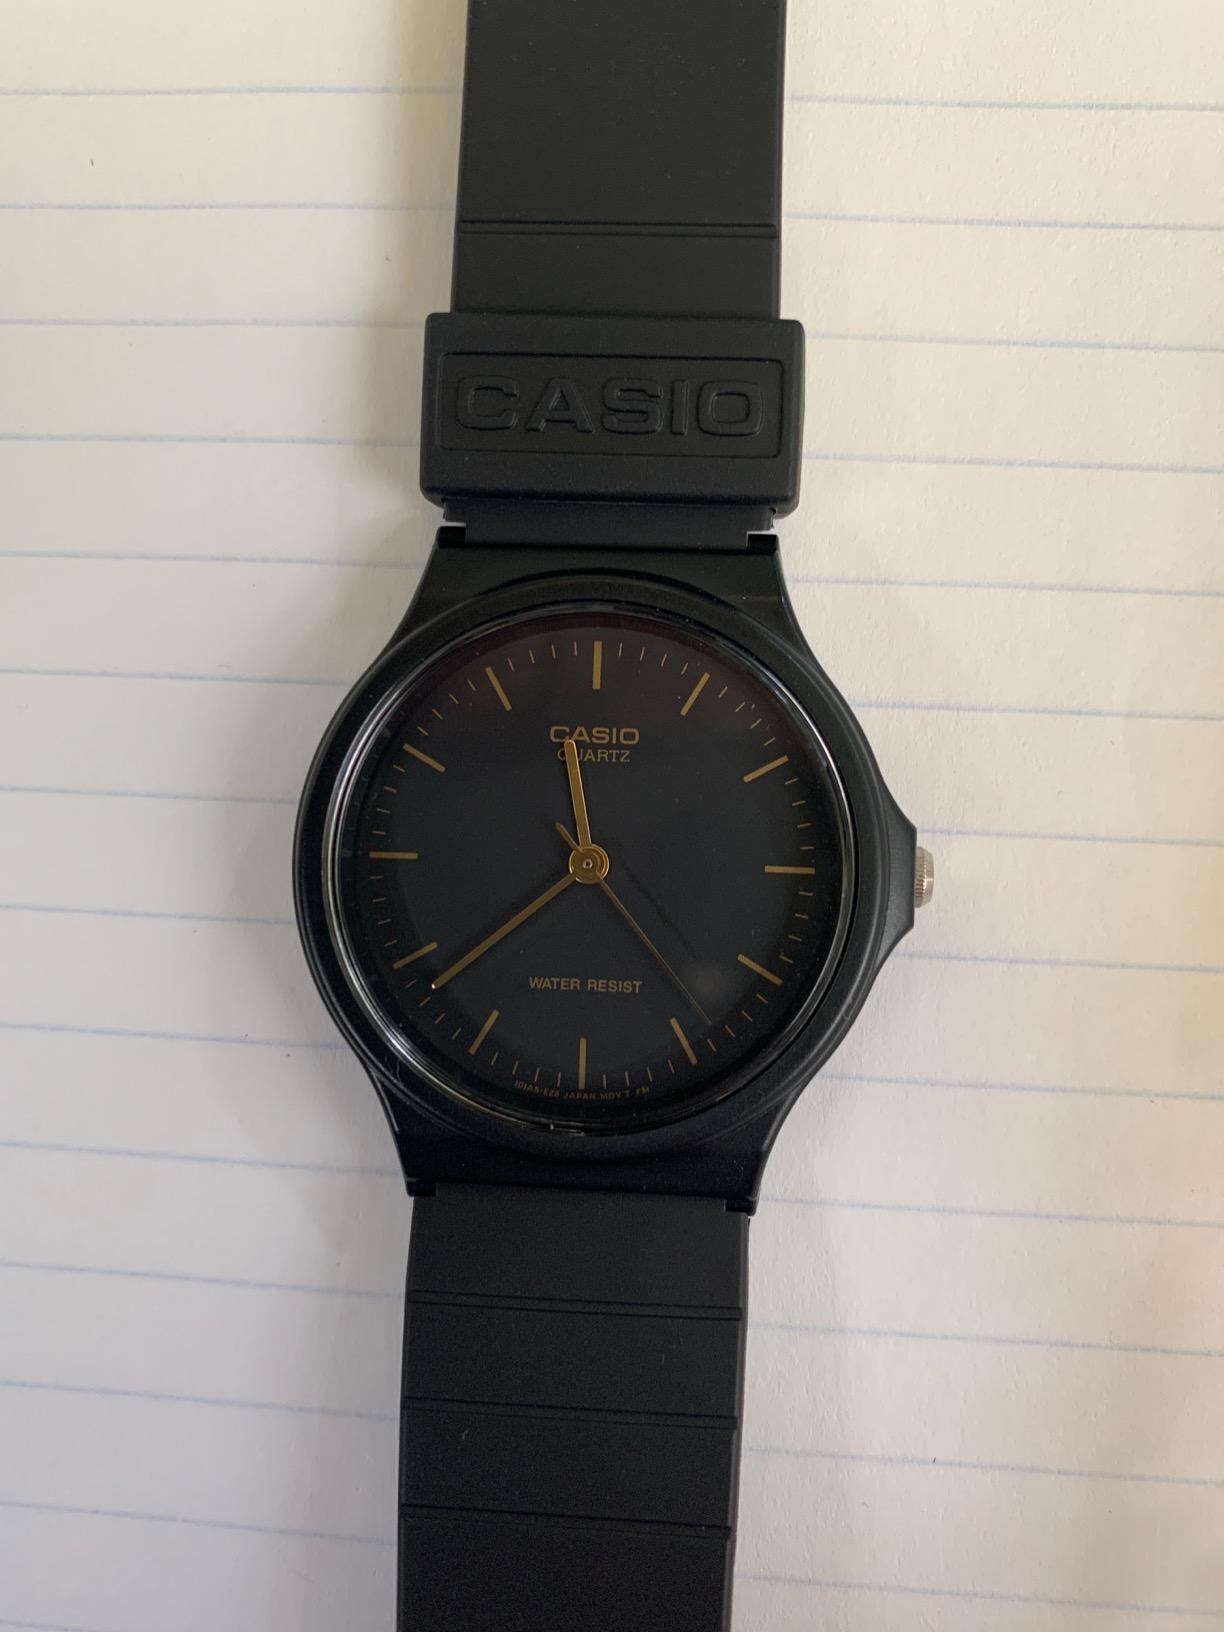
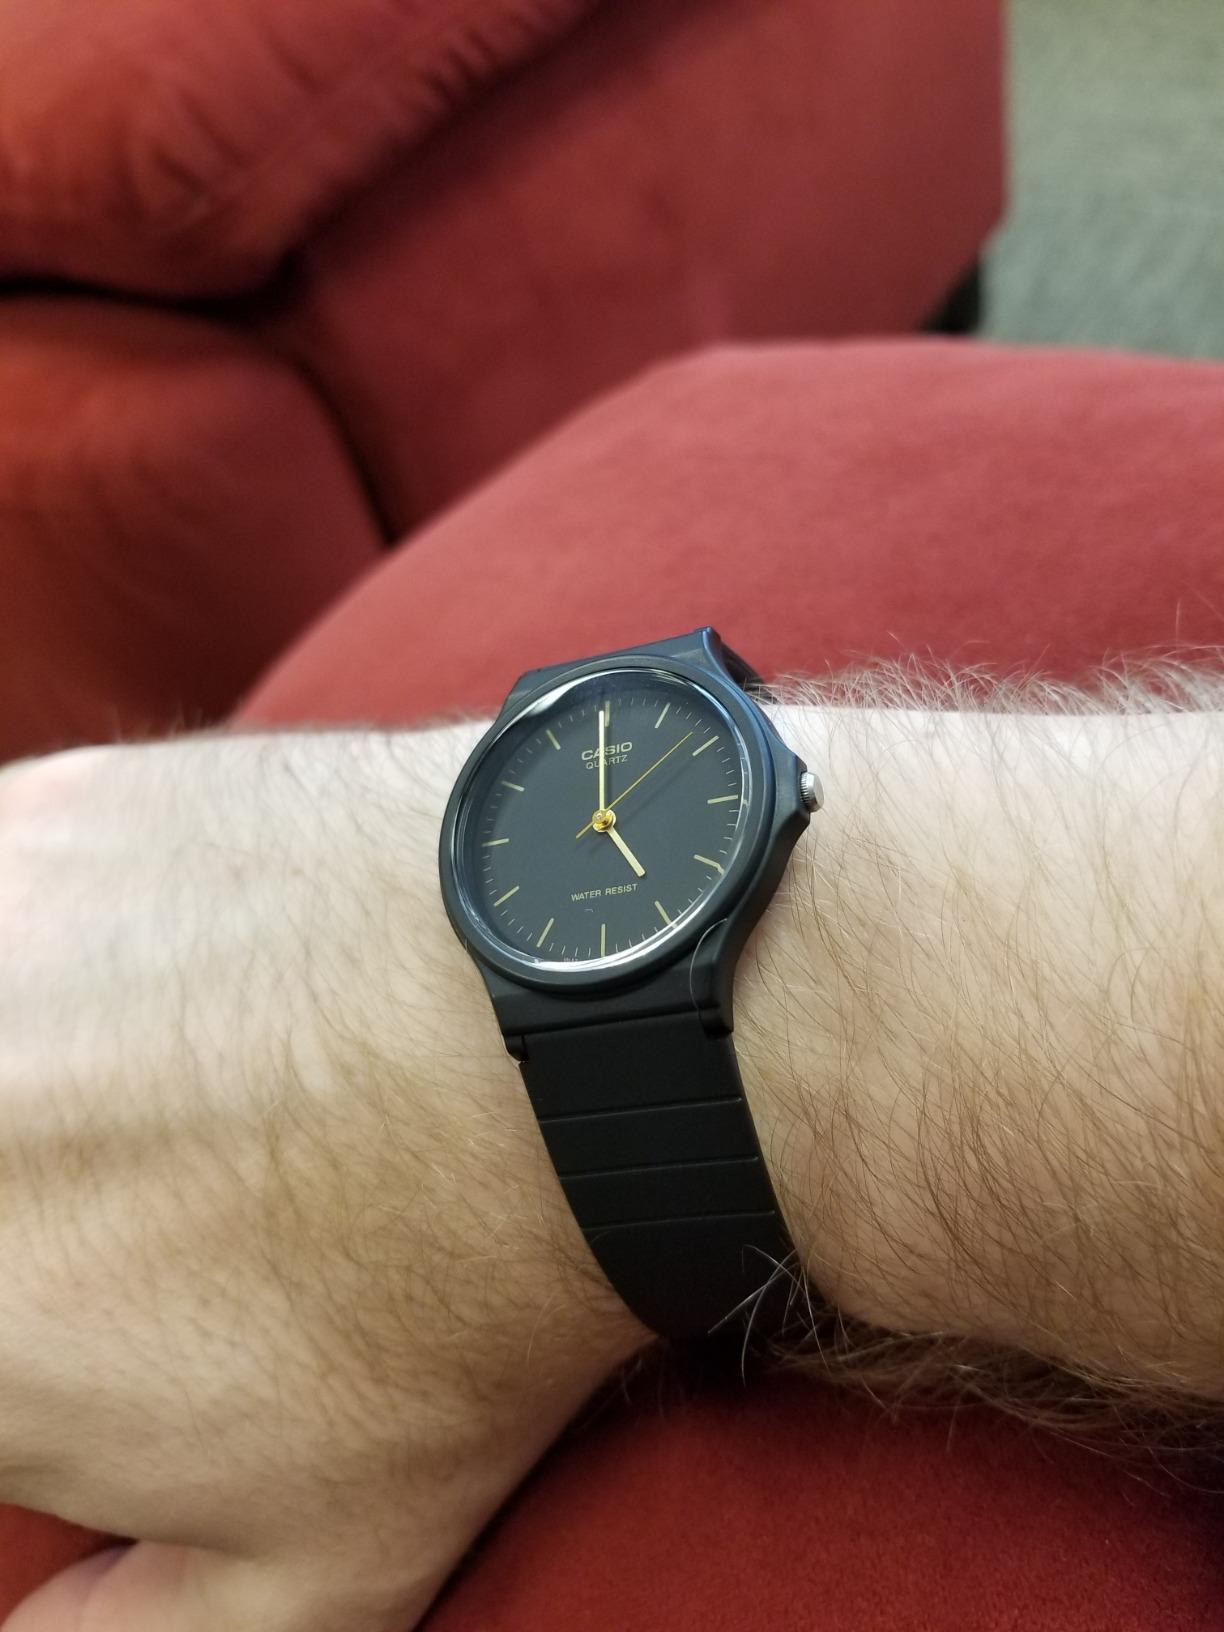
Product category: accessories_watch
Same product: yes